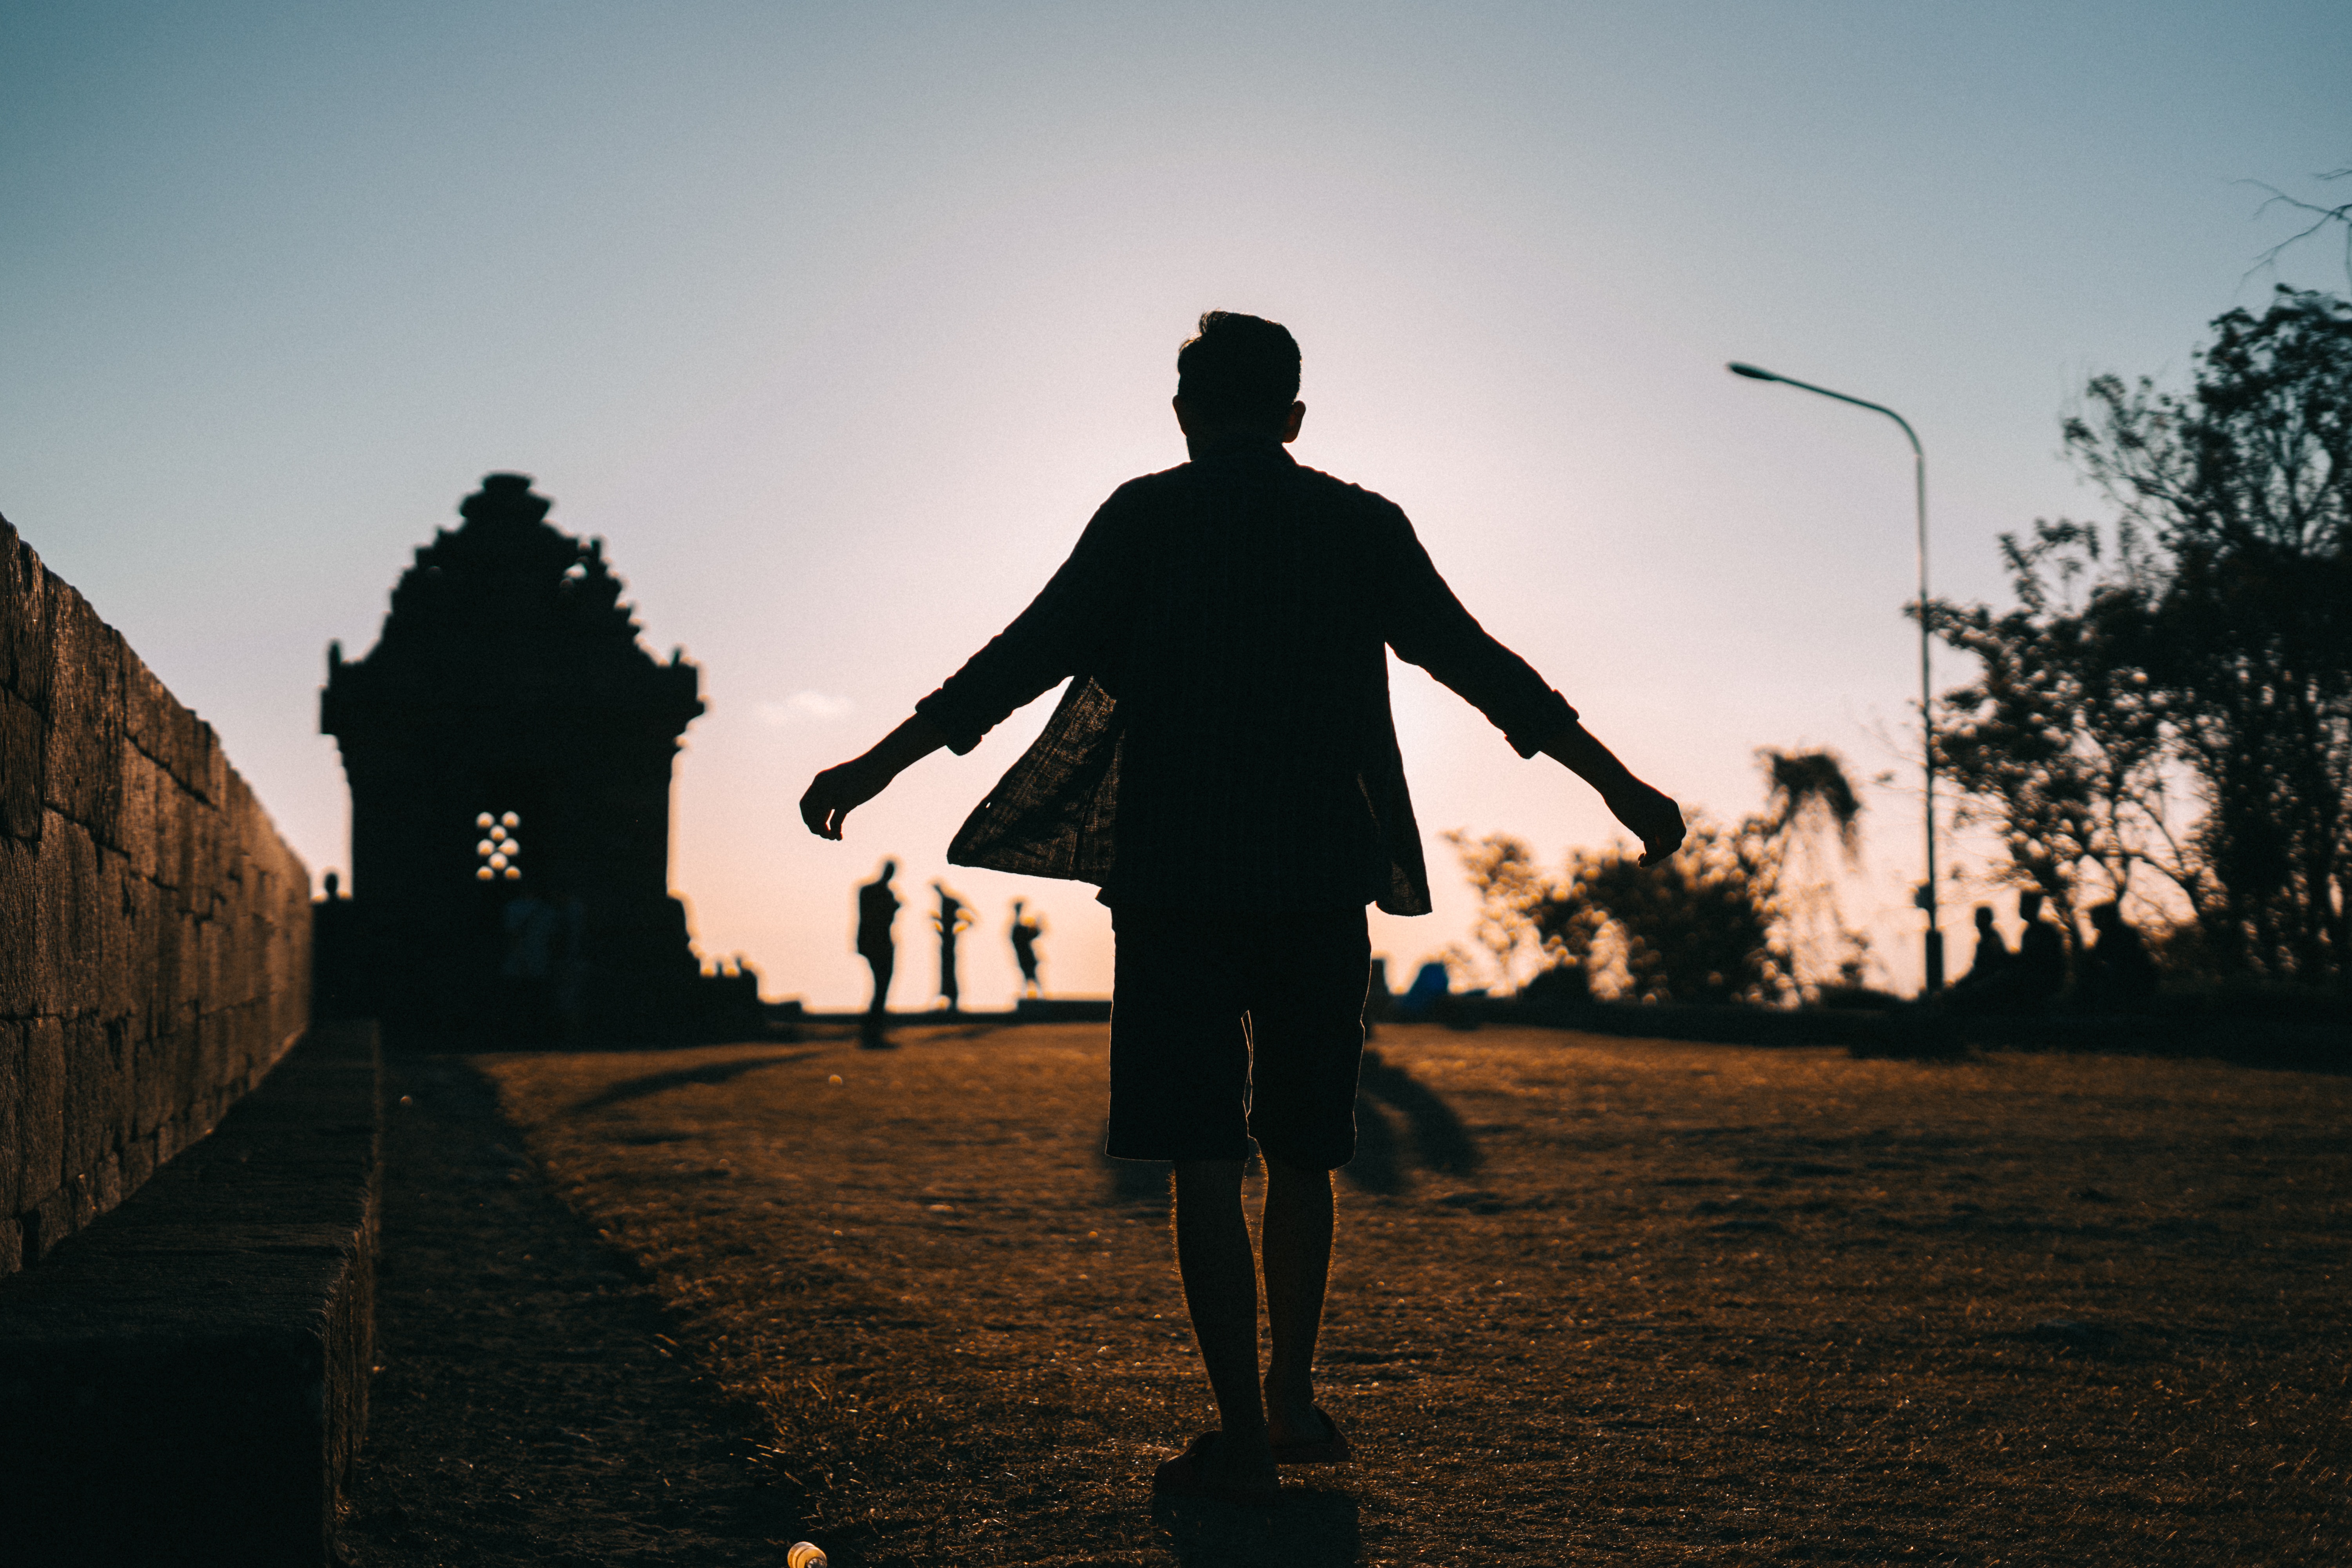
People in nature, backlighting, silhouette, sky, standing, shadow, photography, tree, flash photography, happy, evening, gesture